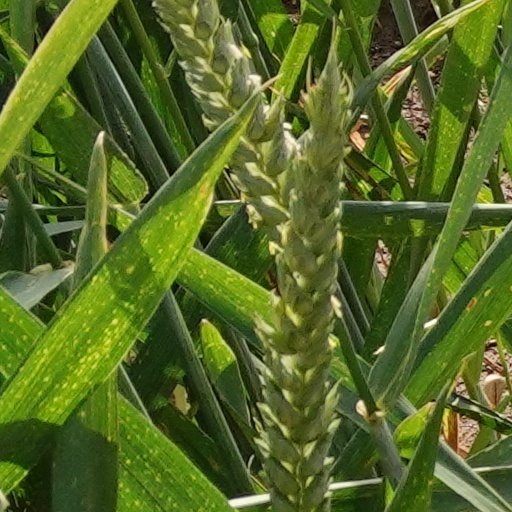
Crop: wheat